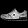
Label: Sneaker